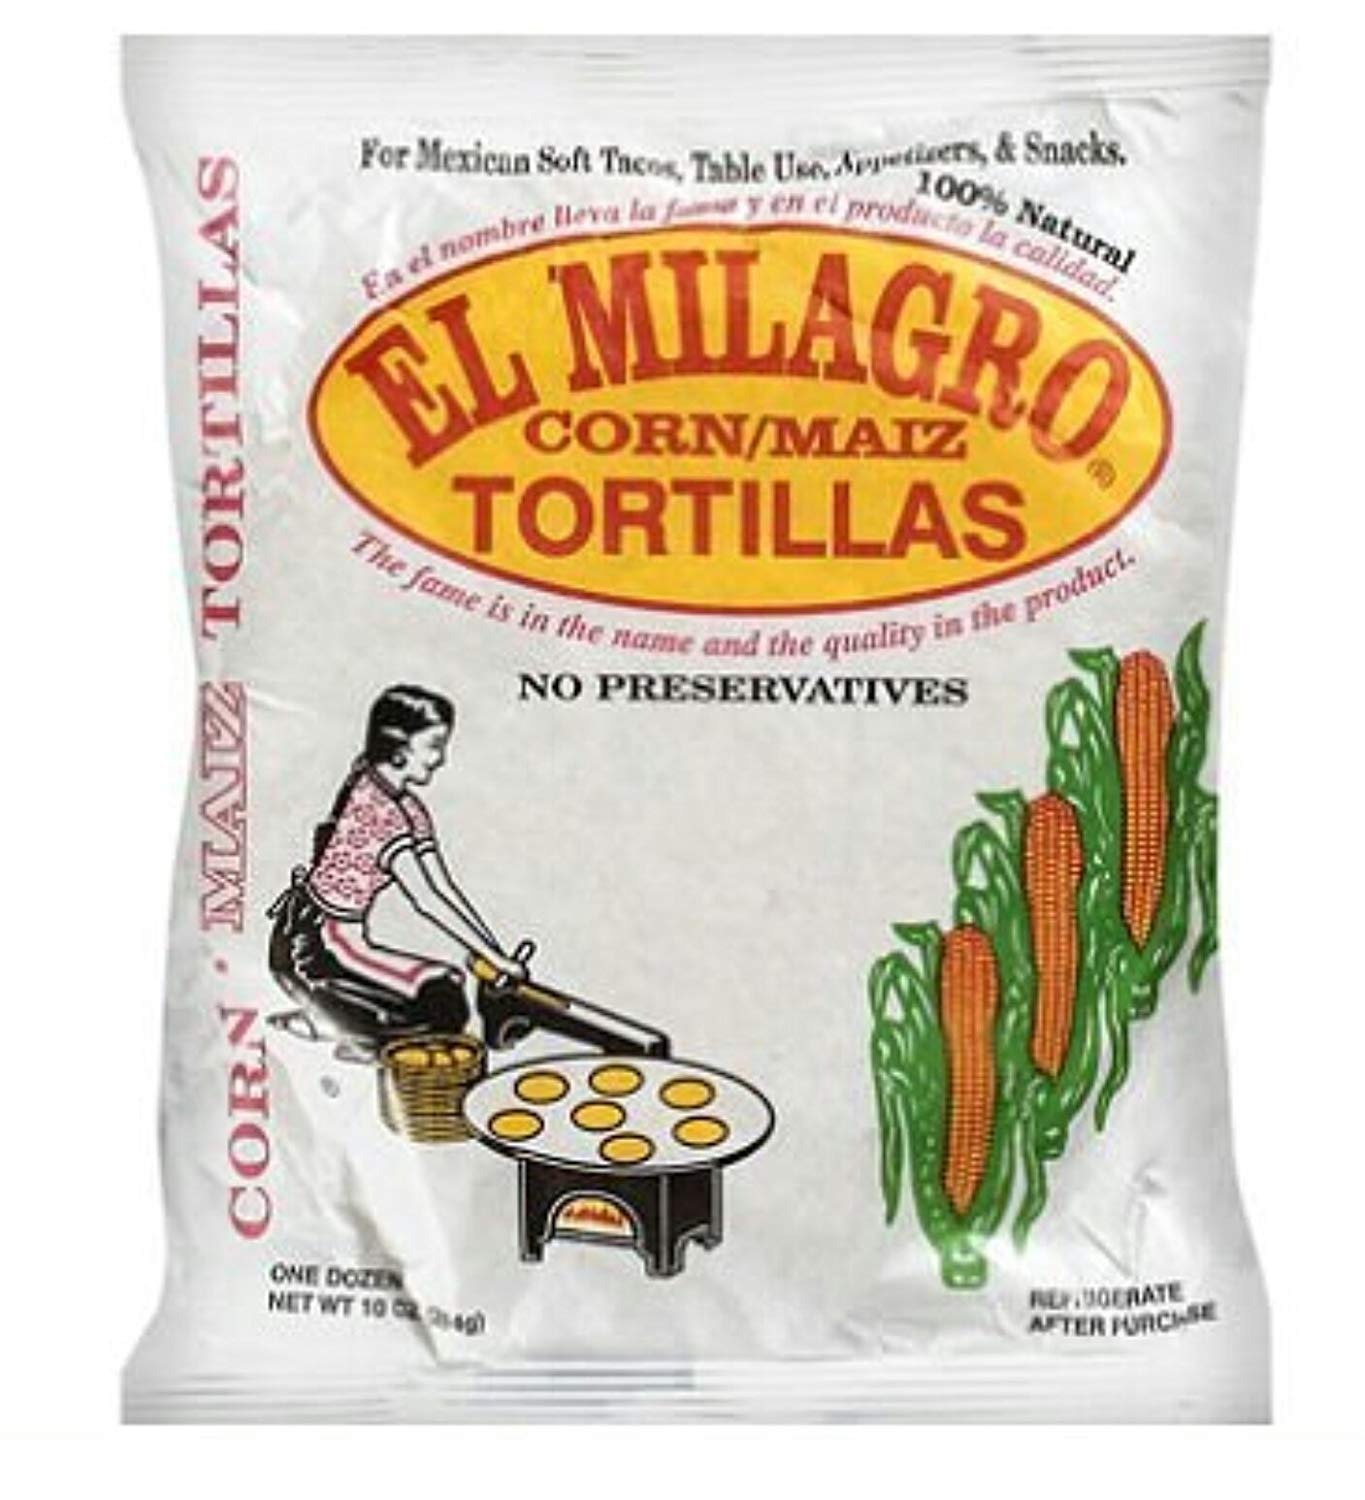
Item Name: 10 set El Milagro, Tortilla Corn, 10 ounce (16 Pack)
Bullet Point: Tortilla tortillas corn tacos delicious chicago
Product Description: uh
Value: 1.0
Unit: Count

Price: 22.18